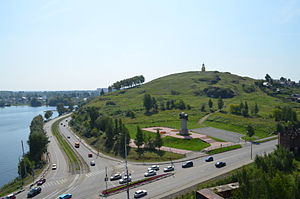
Nizjnij Tagil
Nizjnij Tagil er en by i Sverdlovsk oblast i den vestlige del af Den Russiske Føderation. Nizjnij Tagil har 355.693 indbyggere, og er den næststørste befolkning i oblasten efter Jekaterinburg.